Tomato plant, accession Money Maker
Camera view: bottom (45 deg); turntable rotation: 150 degrees
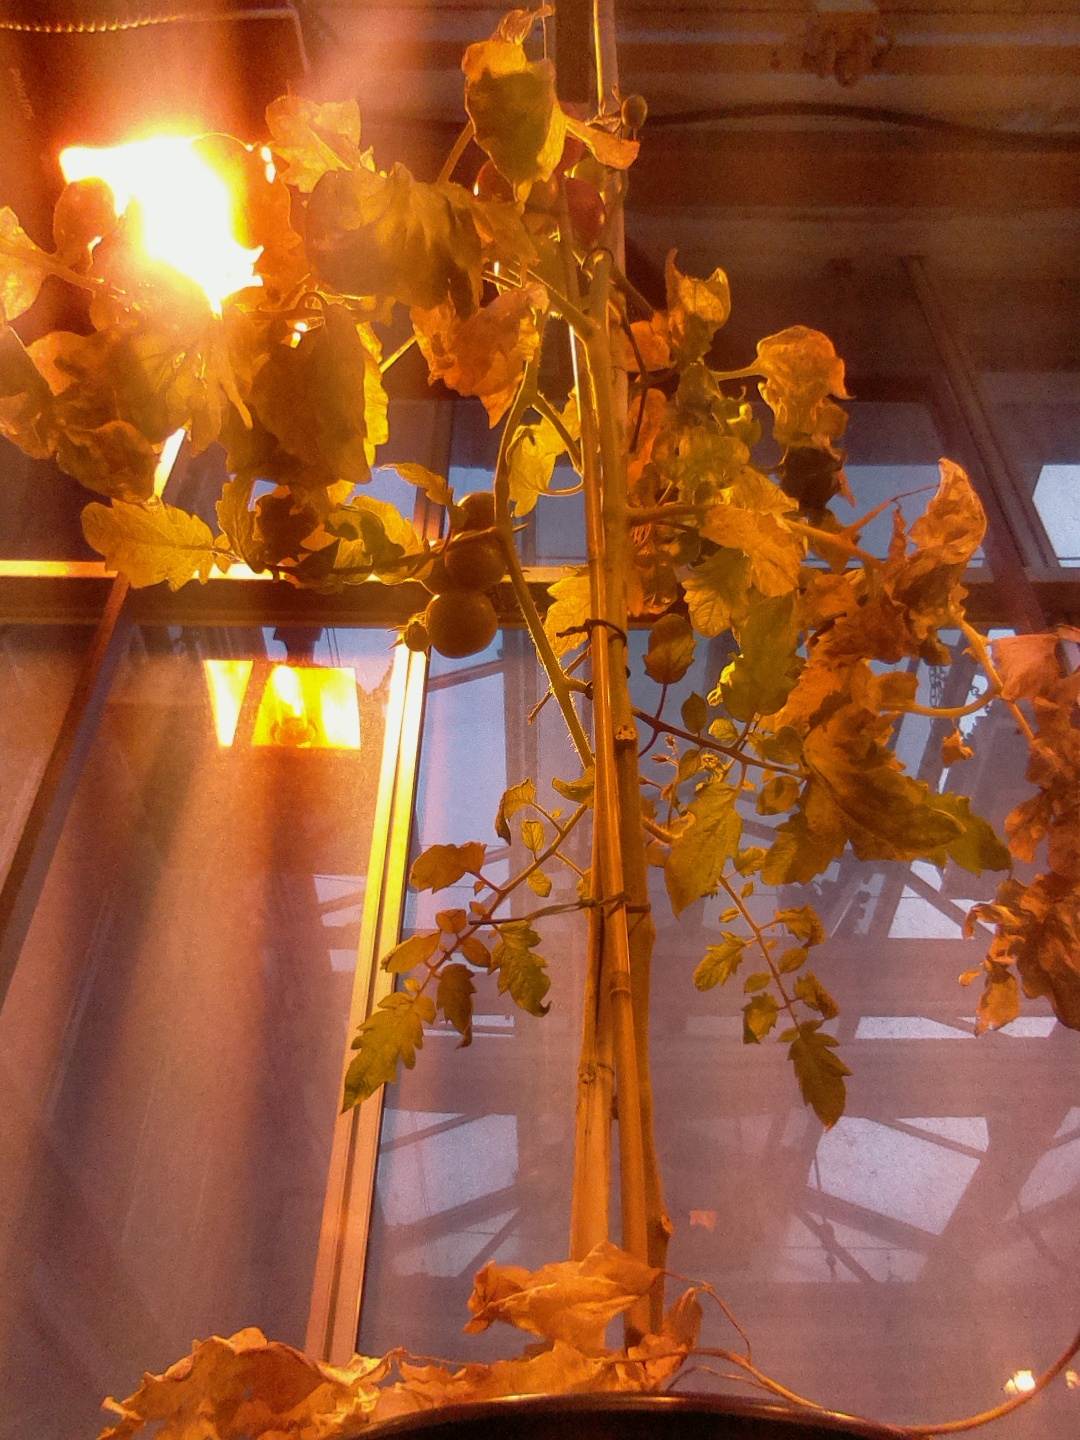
BBCH growth stage 82: 20%-30% of fruits show typical fully ripe color